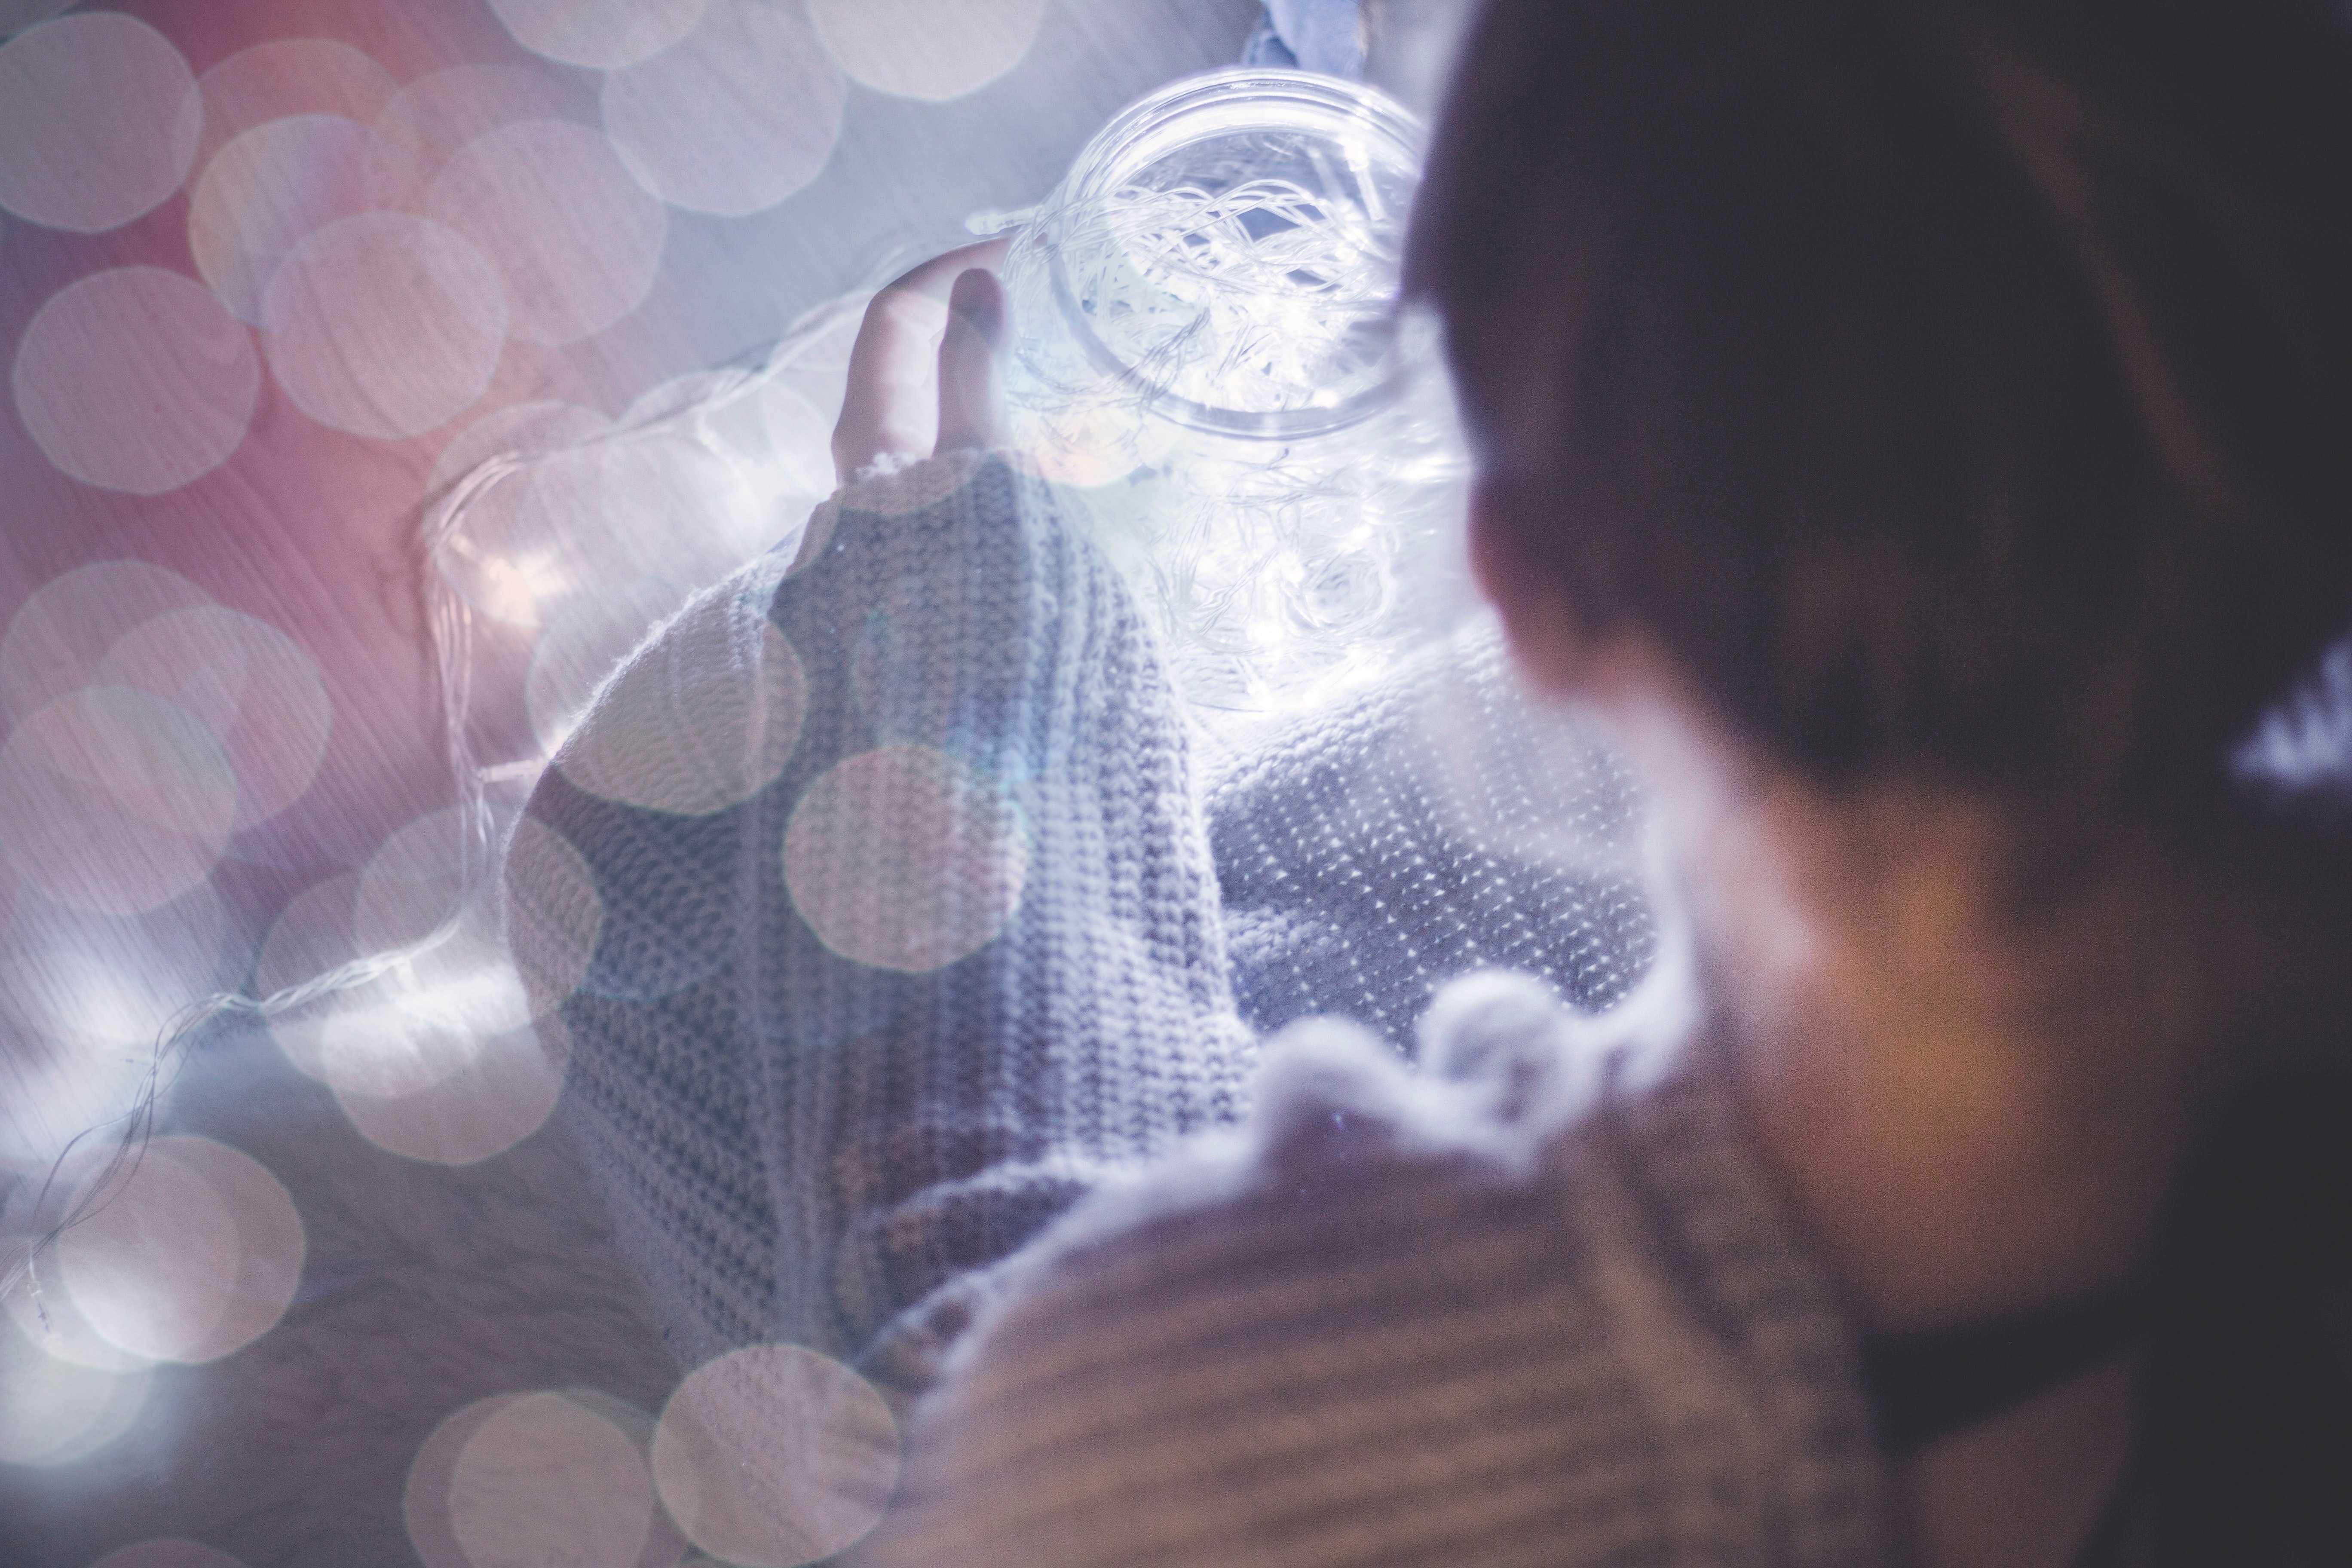
photograph, light, snapshot, sky, human, photography, tree, cloud, plant, space, style, illustration